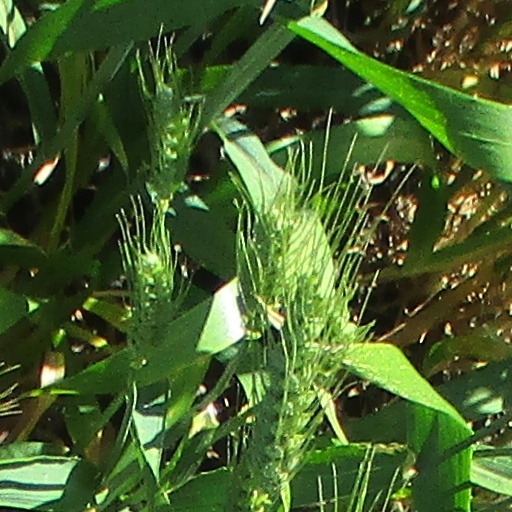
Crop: wheat